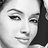
Emotion: happy